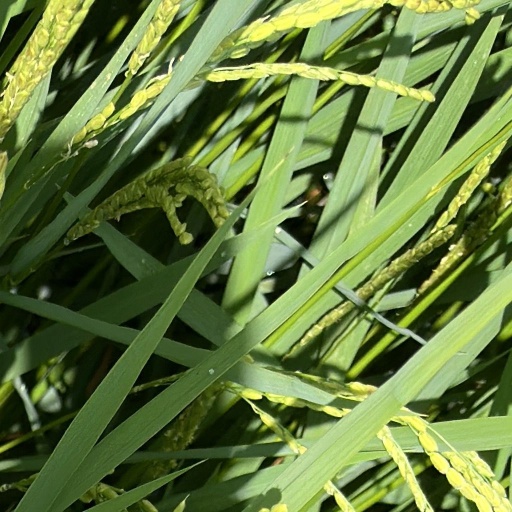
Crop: rice